Tiru Nilakanta Yazhpanar

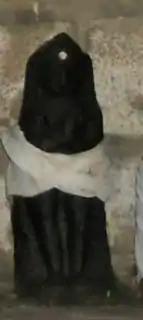

Tiru Nilakanta Yazhpanar was a Nayanar saint, venerated in the Hindu sect of Shaivism. He is generally counted as the sixty-first in the list of 63 Nayanars. While the first part of his name can be spelt as Tirunilakanta, Tirunilakantha, Tiru Neelakanta, Tiru Nilakanta, Nilakantan and Thiruneelakanda, Yazhpanar is spelt as variously as Yalppanar, Yalapannar, Yalpanar and Yazhpaanar. He is described as a companion of Sambandar (first half of the 7th century CE), one of the most prominent Nayanars.